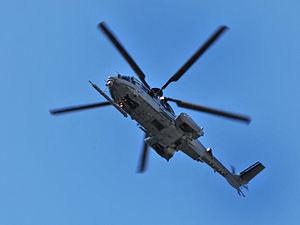
photo d'un EC-725 Caracal d' Eurocopter lors du défilé du 14 juillet 2008 à Paris
Cet article dresse une liste d'hélicoptères civils et militaires non exhaustive. Les modèles sont classés par pays et par constructeur.